Hock (wine)

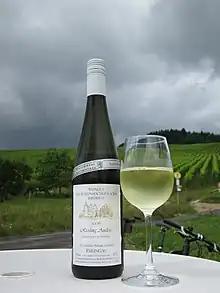
Riesling in its traditionally-shaped bottle

Hock is a British term for German white wine. It sometimes refers to white wine from the Rhine region (specifically Riesling) and sometimes to all German white wine. The word "hock" is short for the obsolete word hockamore, an alteration of "Hochheimer", derived from the name of the town of Hochheim am Main in Germany. Over the years, hock-shaped bottles have come to signify sweet, cheap wine in general.